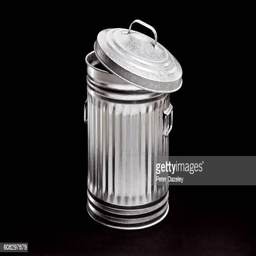
trash can on black lid a jar